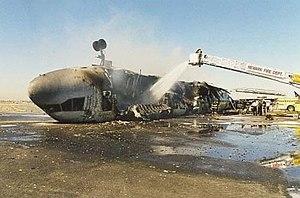
Le vol FedEx Express 14 est un vol en provenance de Singapour pour Newark aux États-Unis, via Penang, Taipei, et Anchorage.